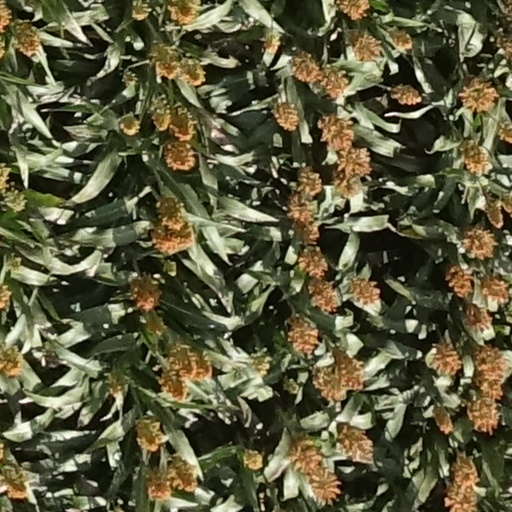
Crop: sorghum